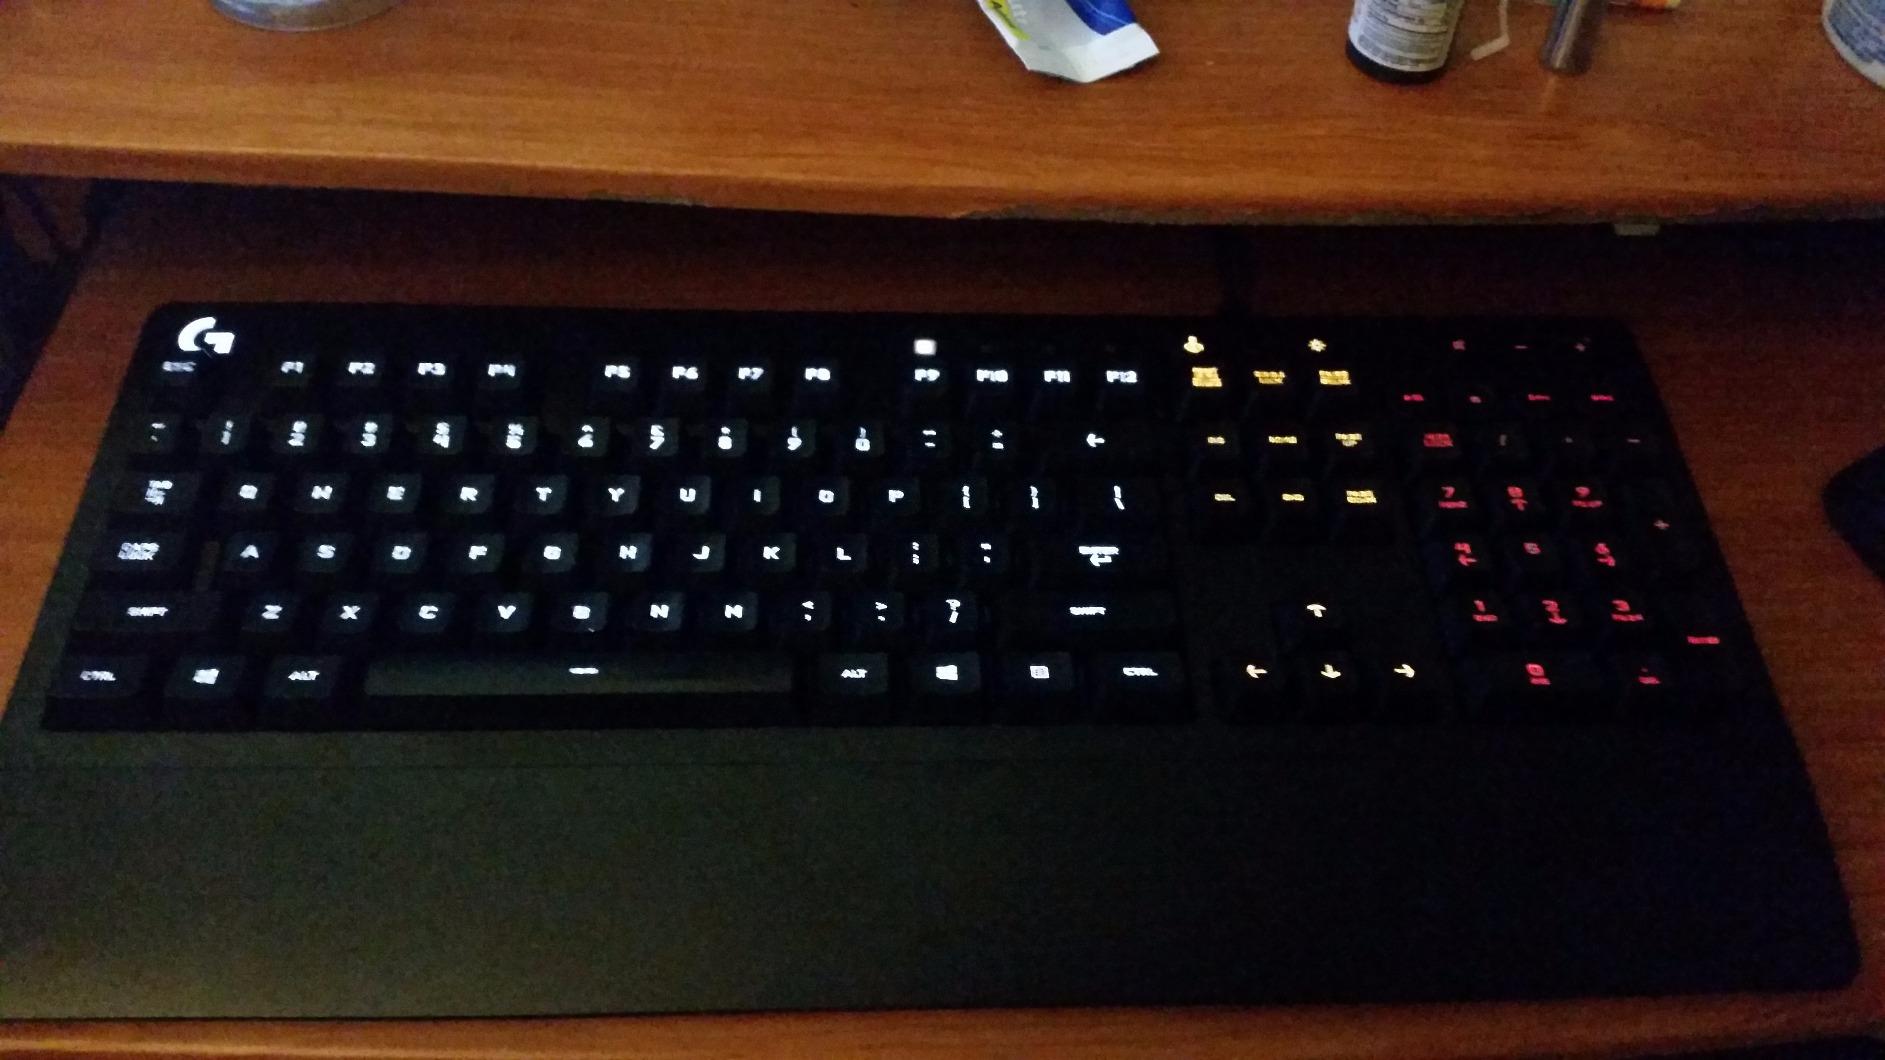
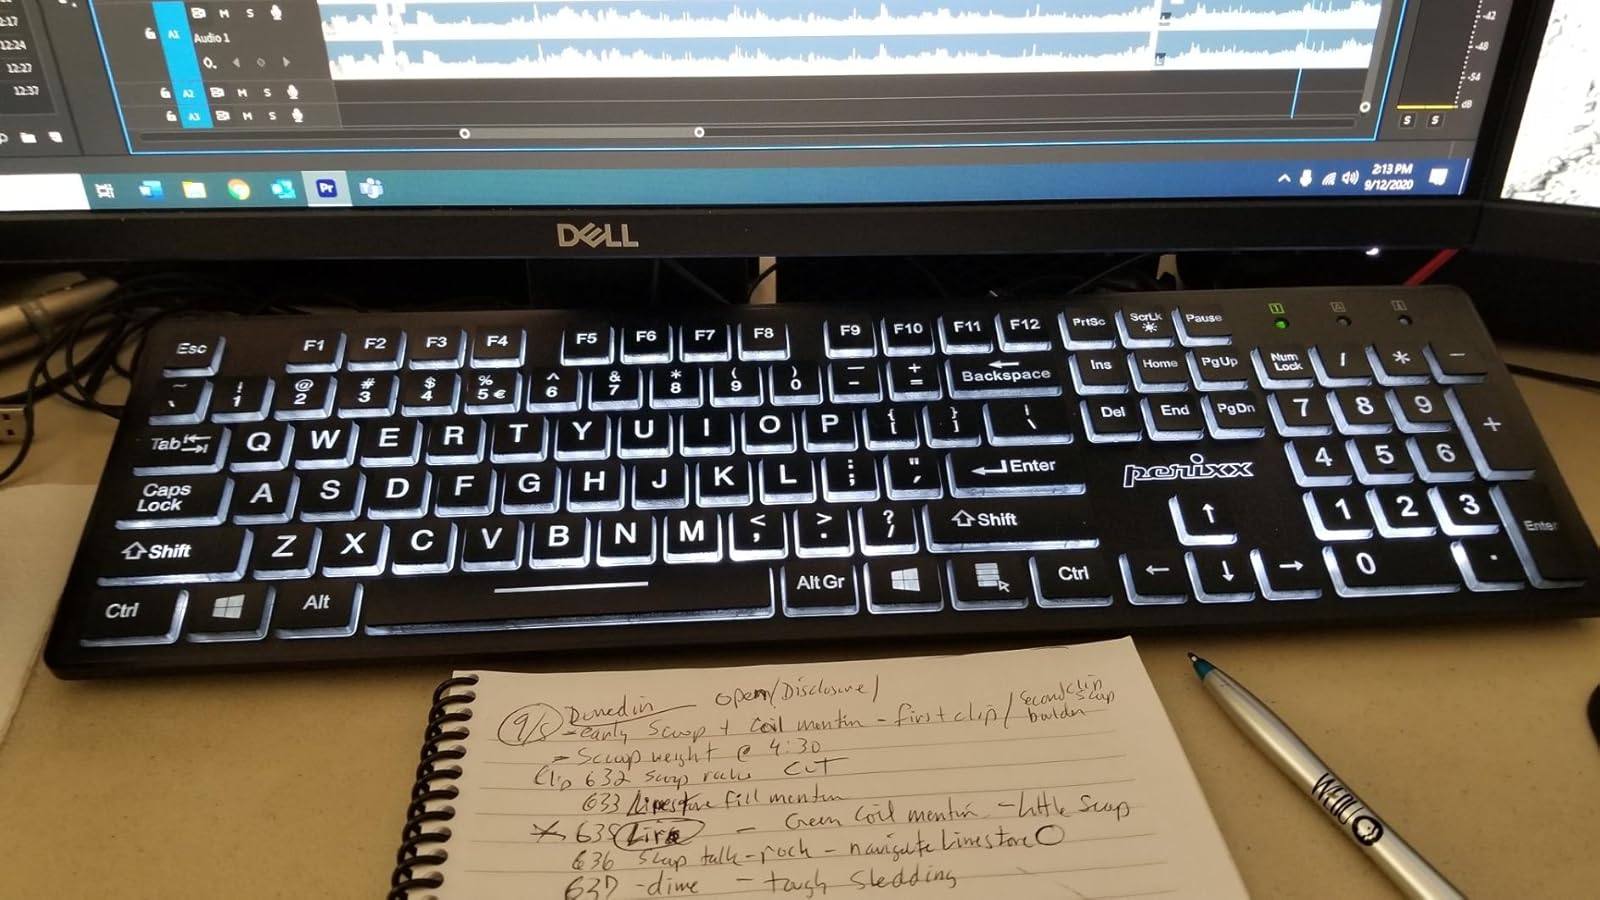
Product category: keyboard
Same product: no